Opfikon railway station

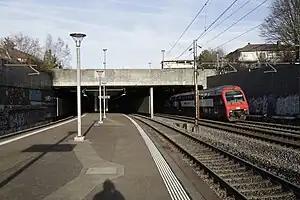
The station platforms in 2015

Opfikon is a railway station in Switzerland, in the municipality of Opfikon. The station is served by Zurich S-Bahn line S7. Opfikon station is some walk from Glattbrugg station on S-Bahn lines S3, S9 and S15, and the Stadtbahn Glattal. It lies within fare zone 121 of the Zürcher Verkehrsverbund (ZVV).